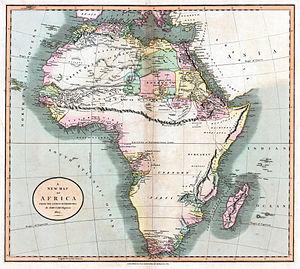
Les monts de Kong sont une chaîne de montagnes imaginaire qui a figuré à tort sur la plupart des cartes géographiques de l'Afrique au cours du XIXᵉ siècle. Leur nom fait référence au royaume et à la ville de Kong, tous deux bien réels.